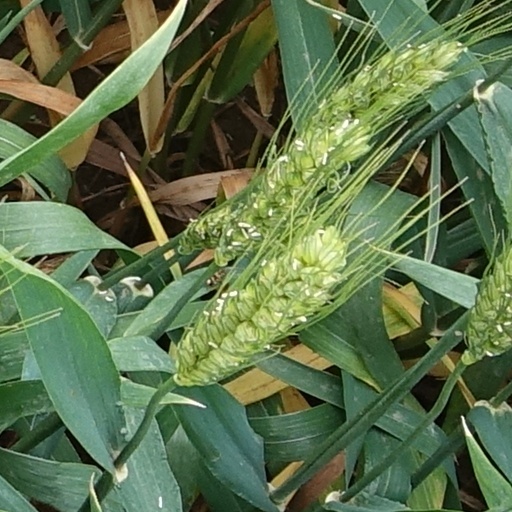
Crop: wheat